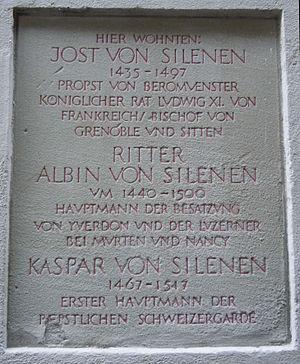
Jost von Silenen, né à Küssnacht entre 1435 et 1445 et mort en France en 1498, est un prélat suisse du XVᵉ siècle, évêque de Grenoble puis de Sion.